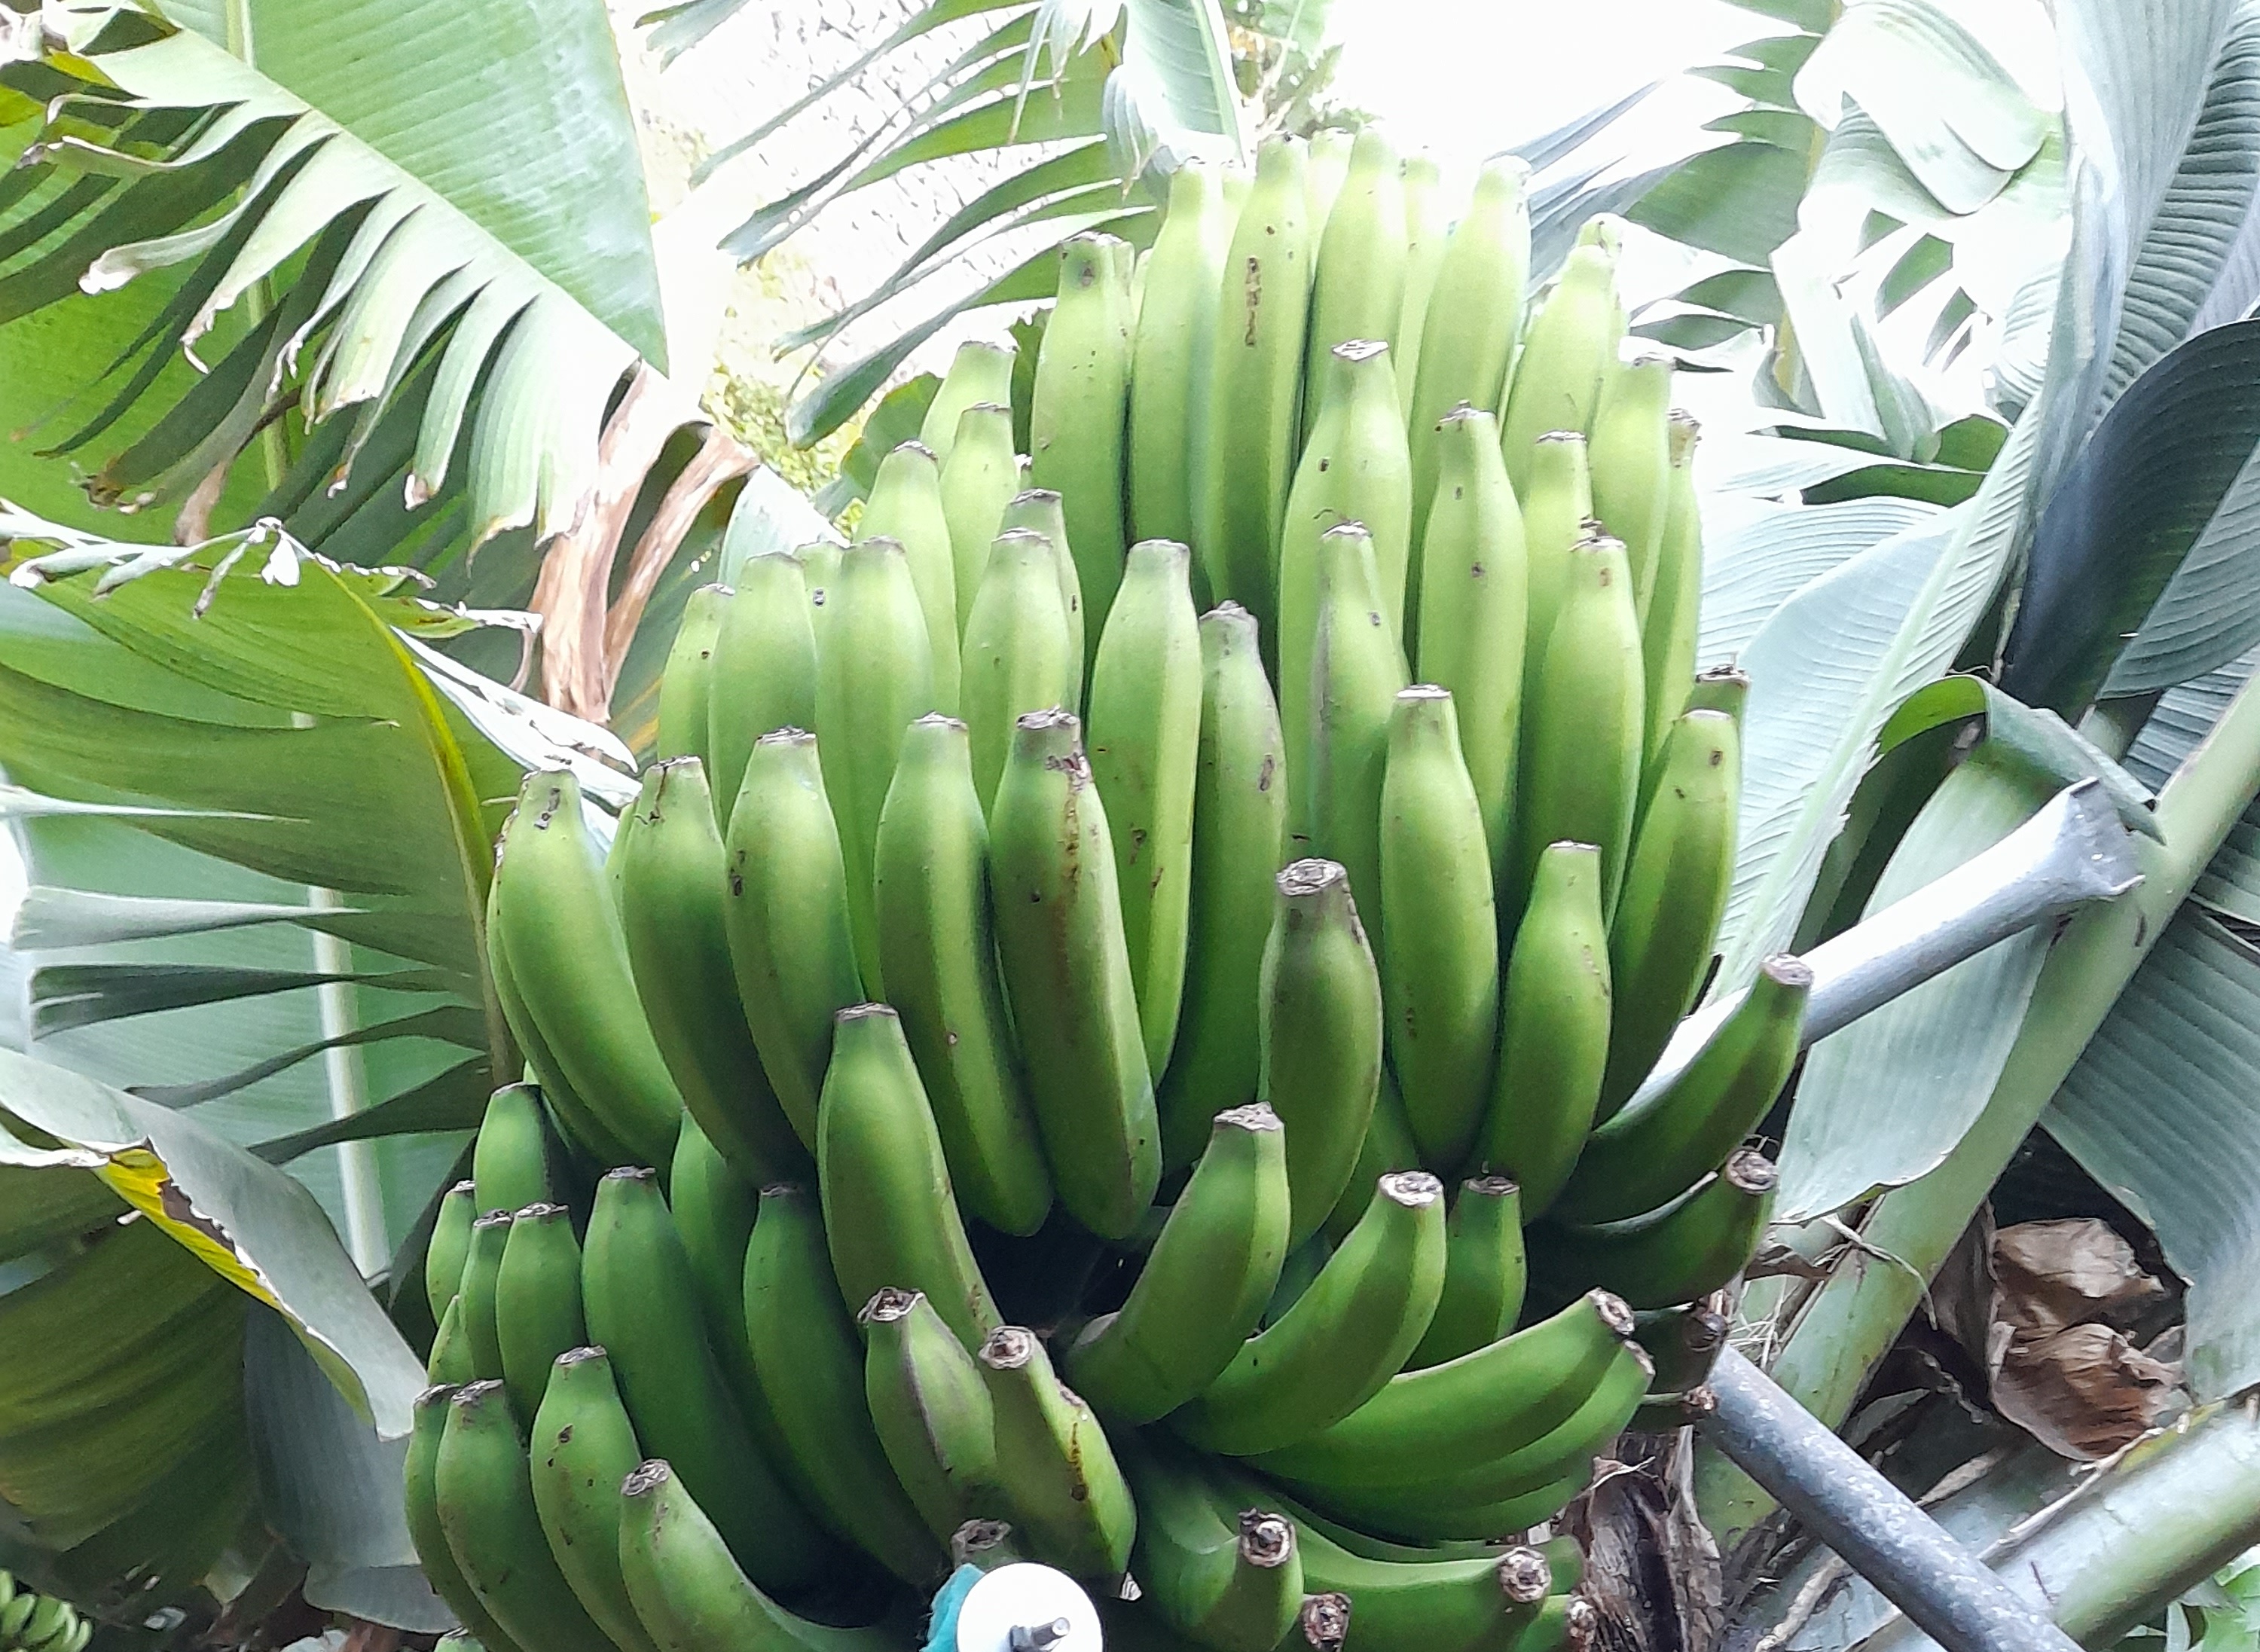
Label: Keep